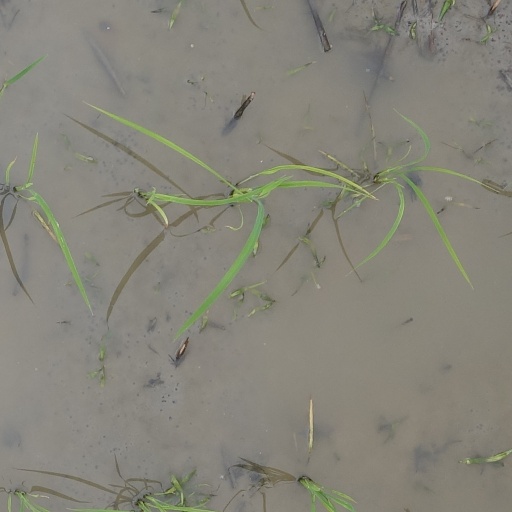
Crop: rice